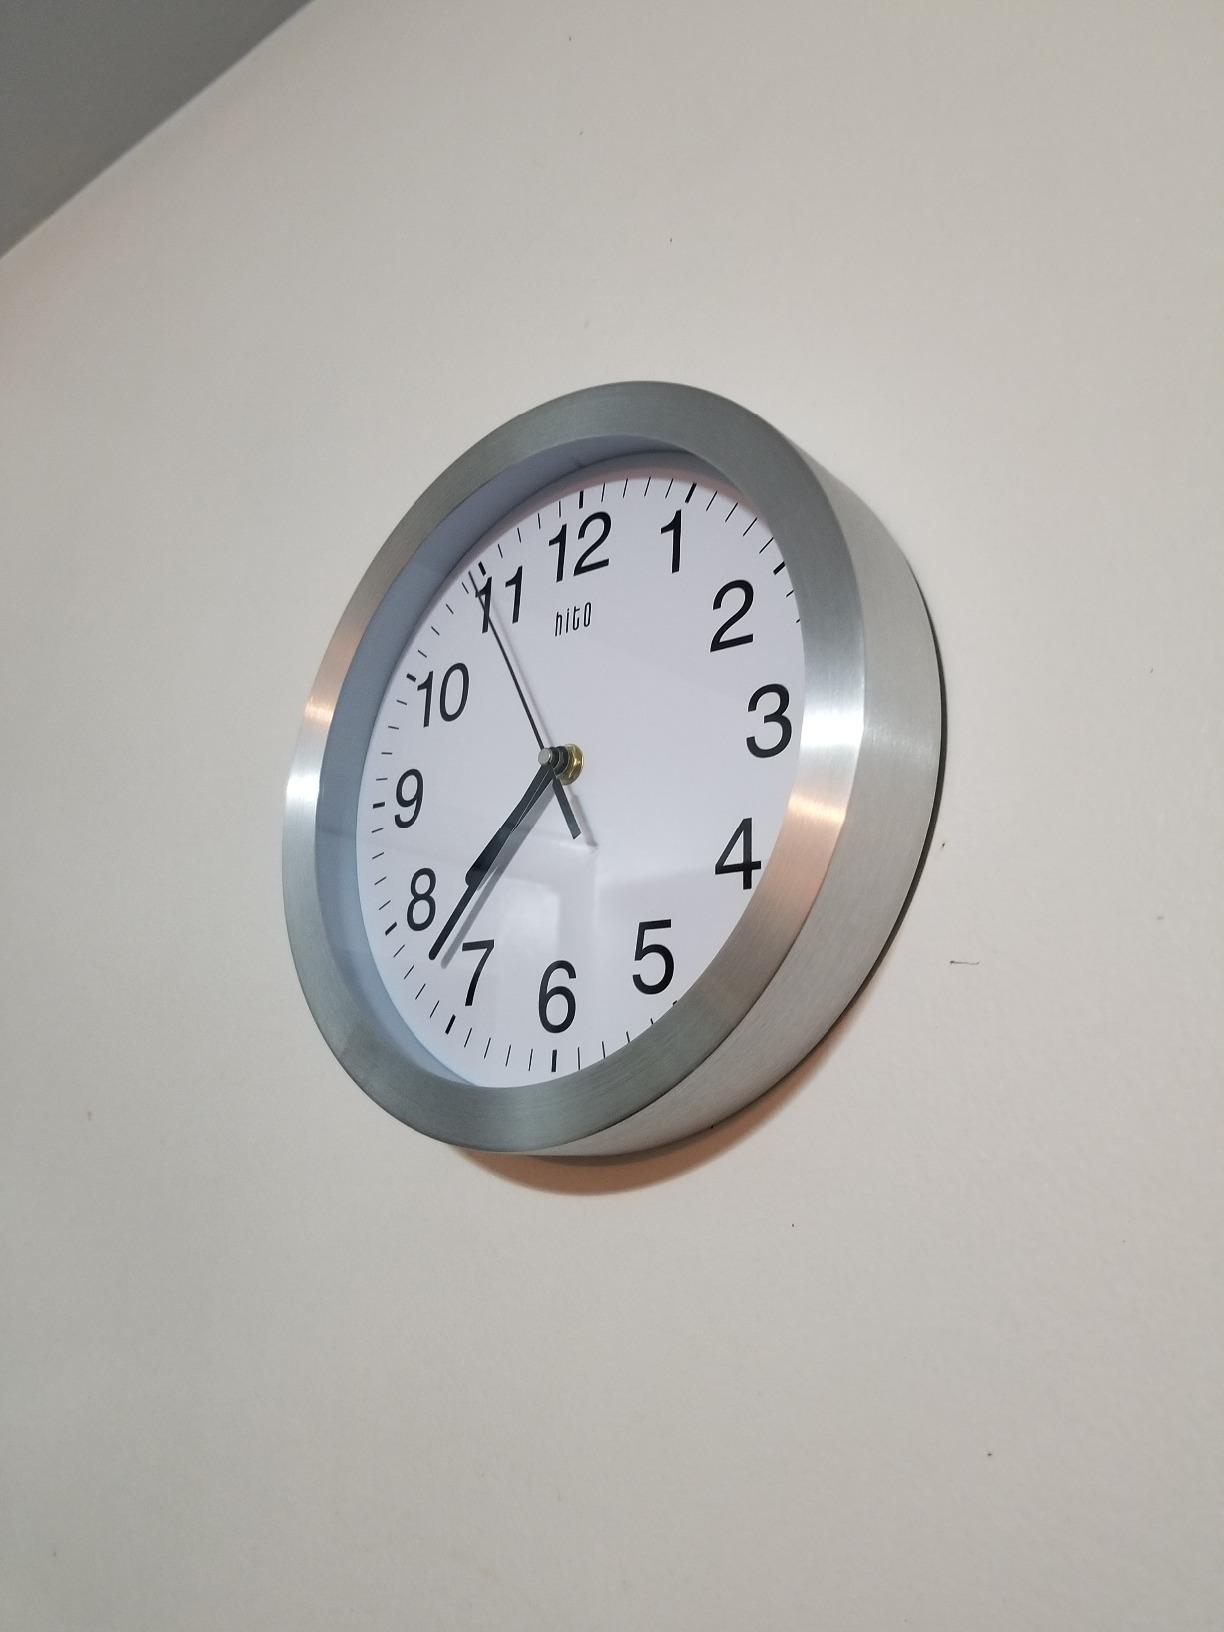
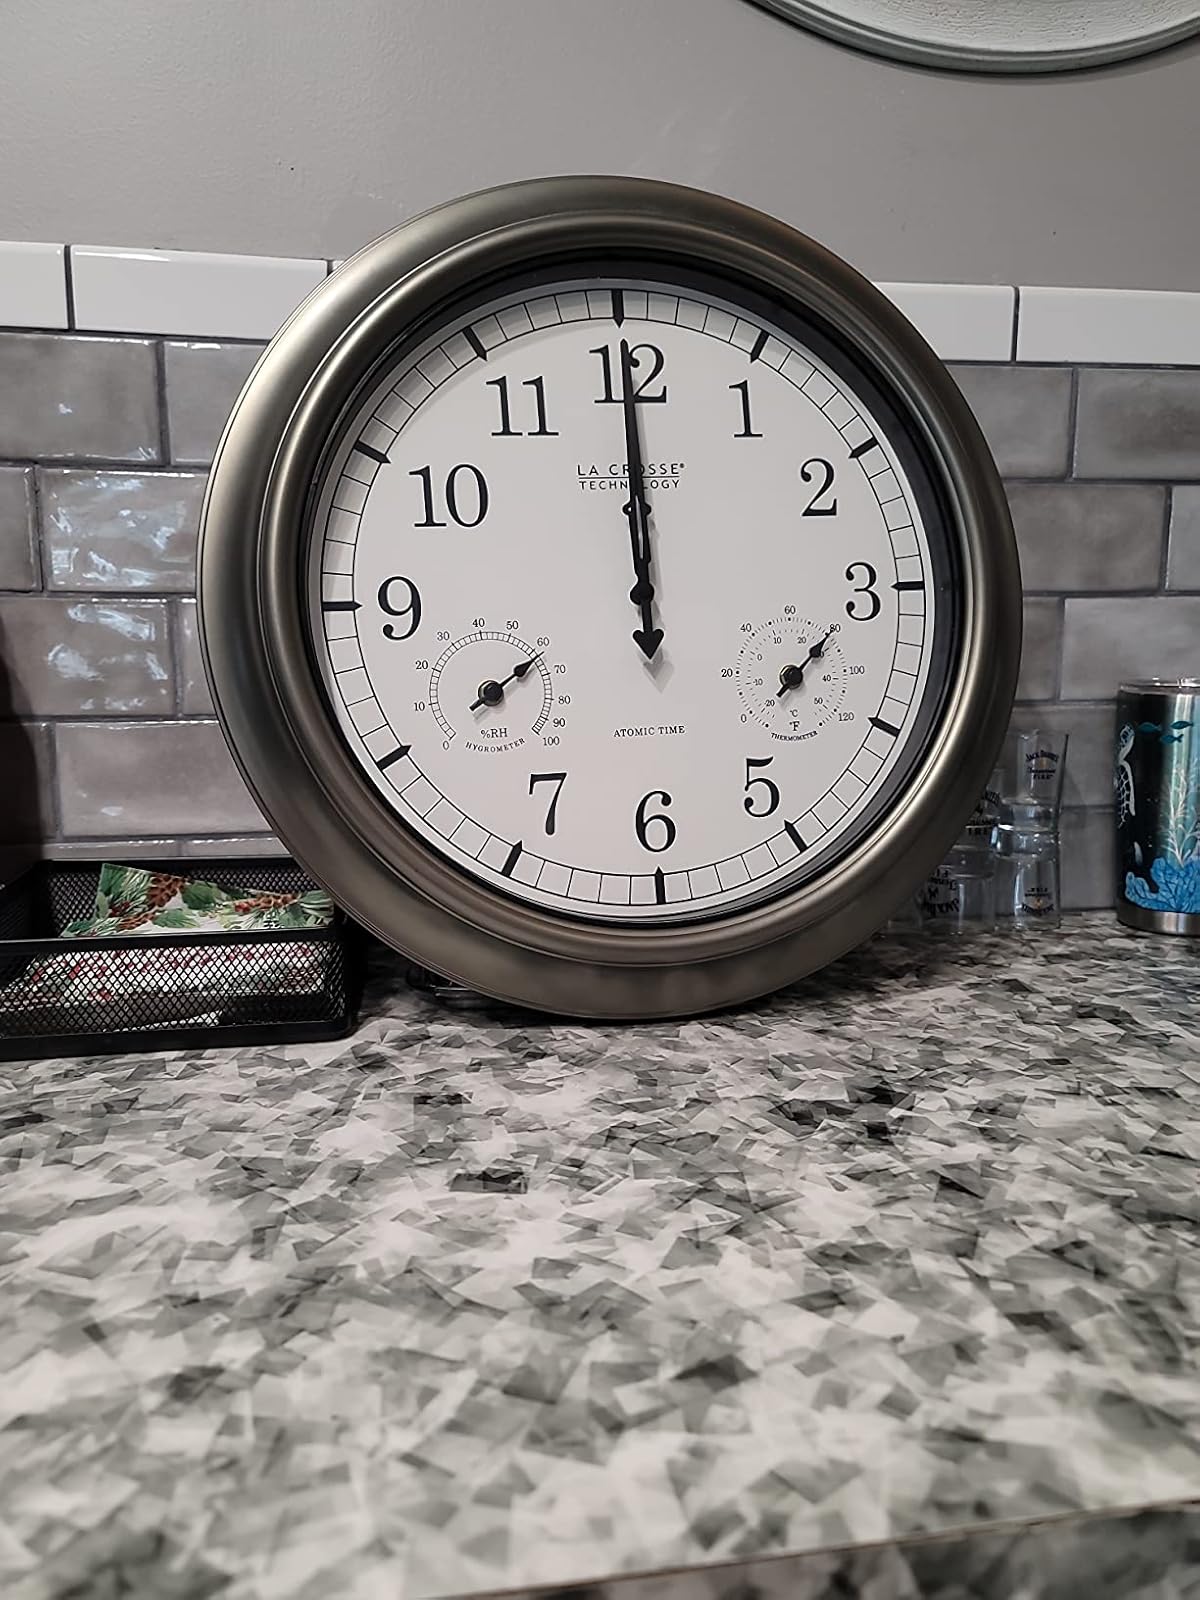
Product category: clock
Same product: no